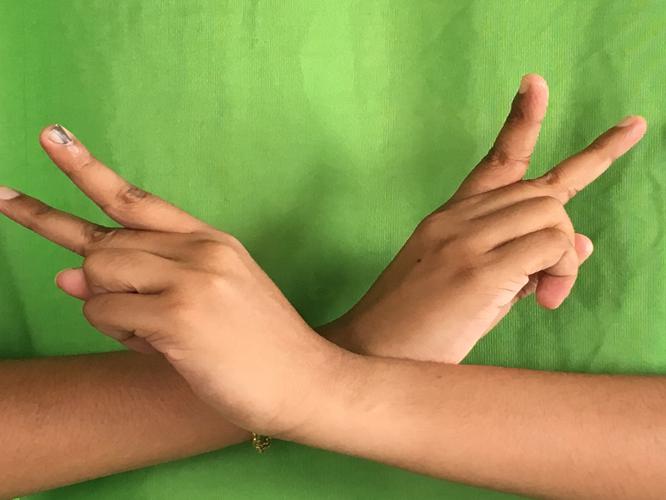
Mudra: Kartariswastika
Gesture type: double_hand